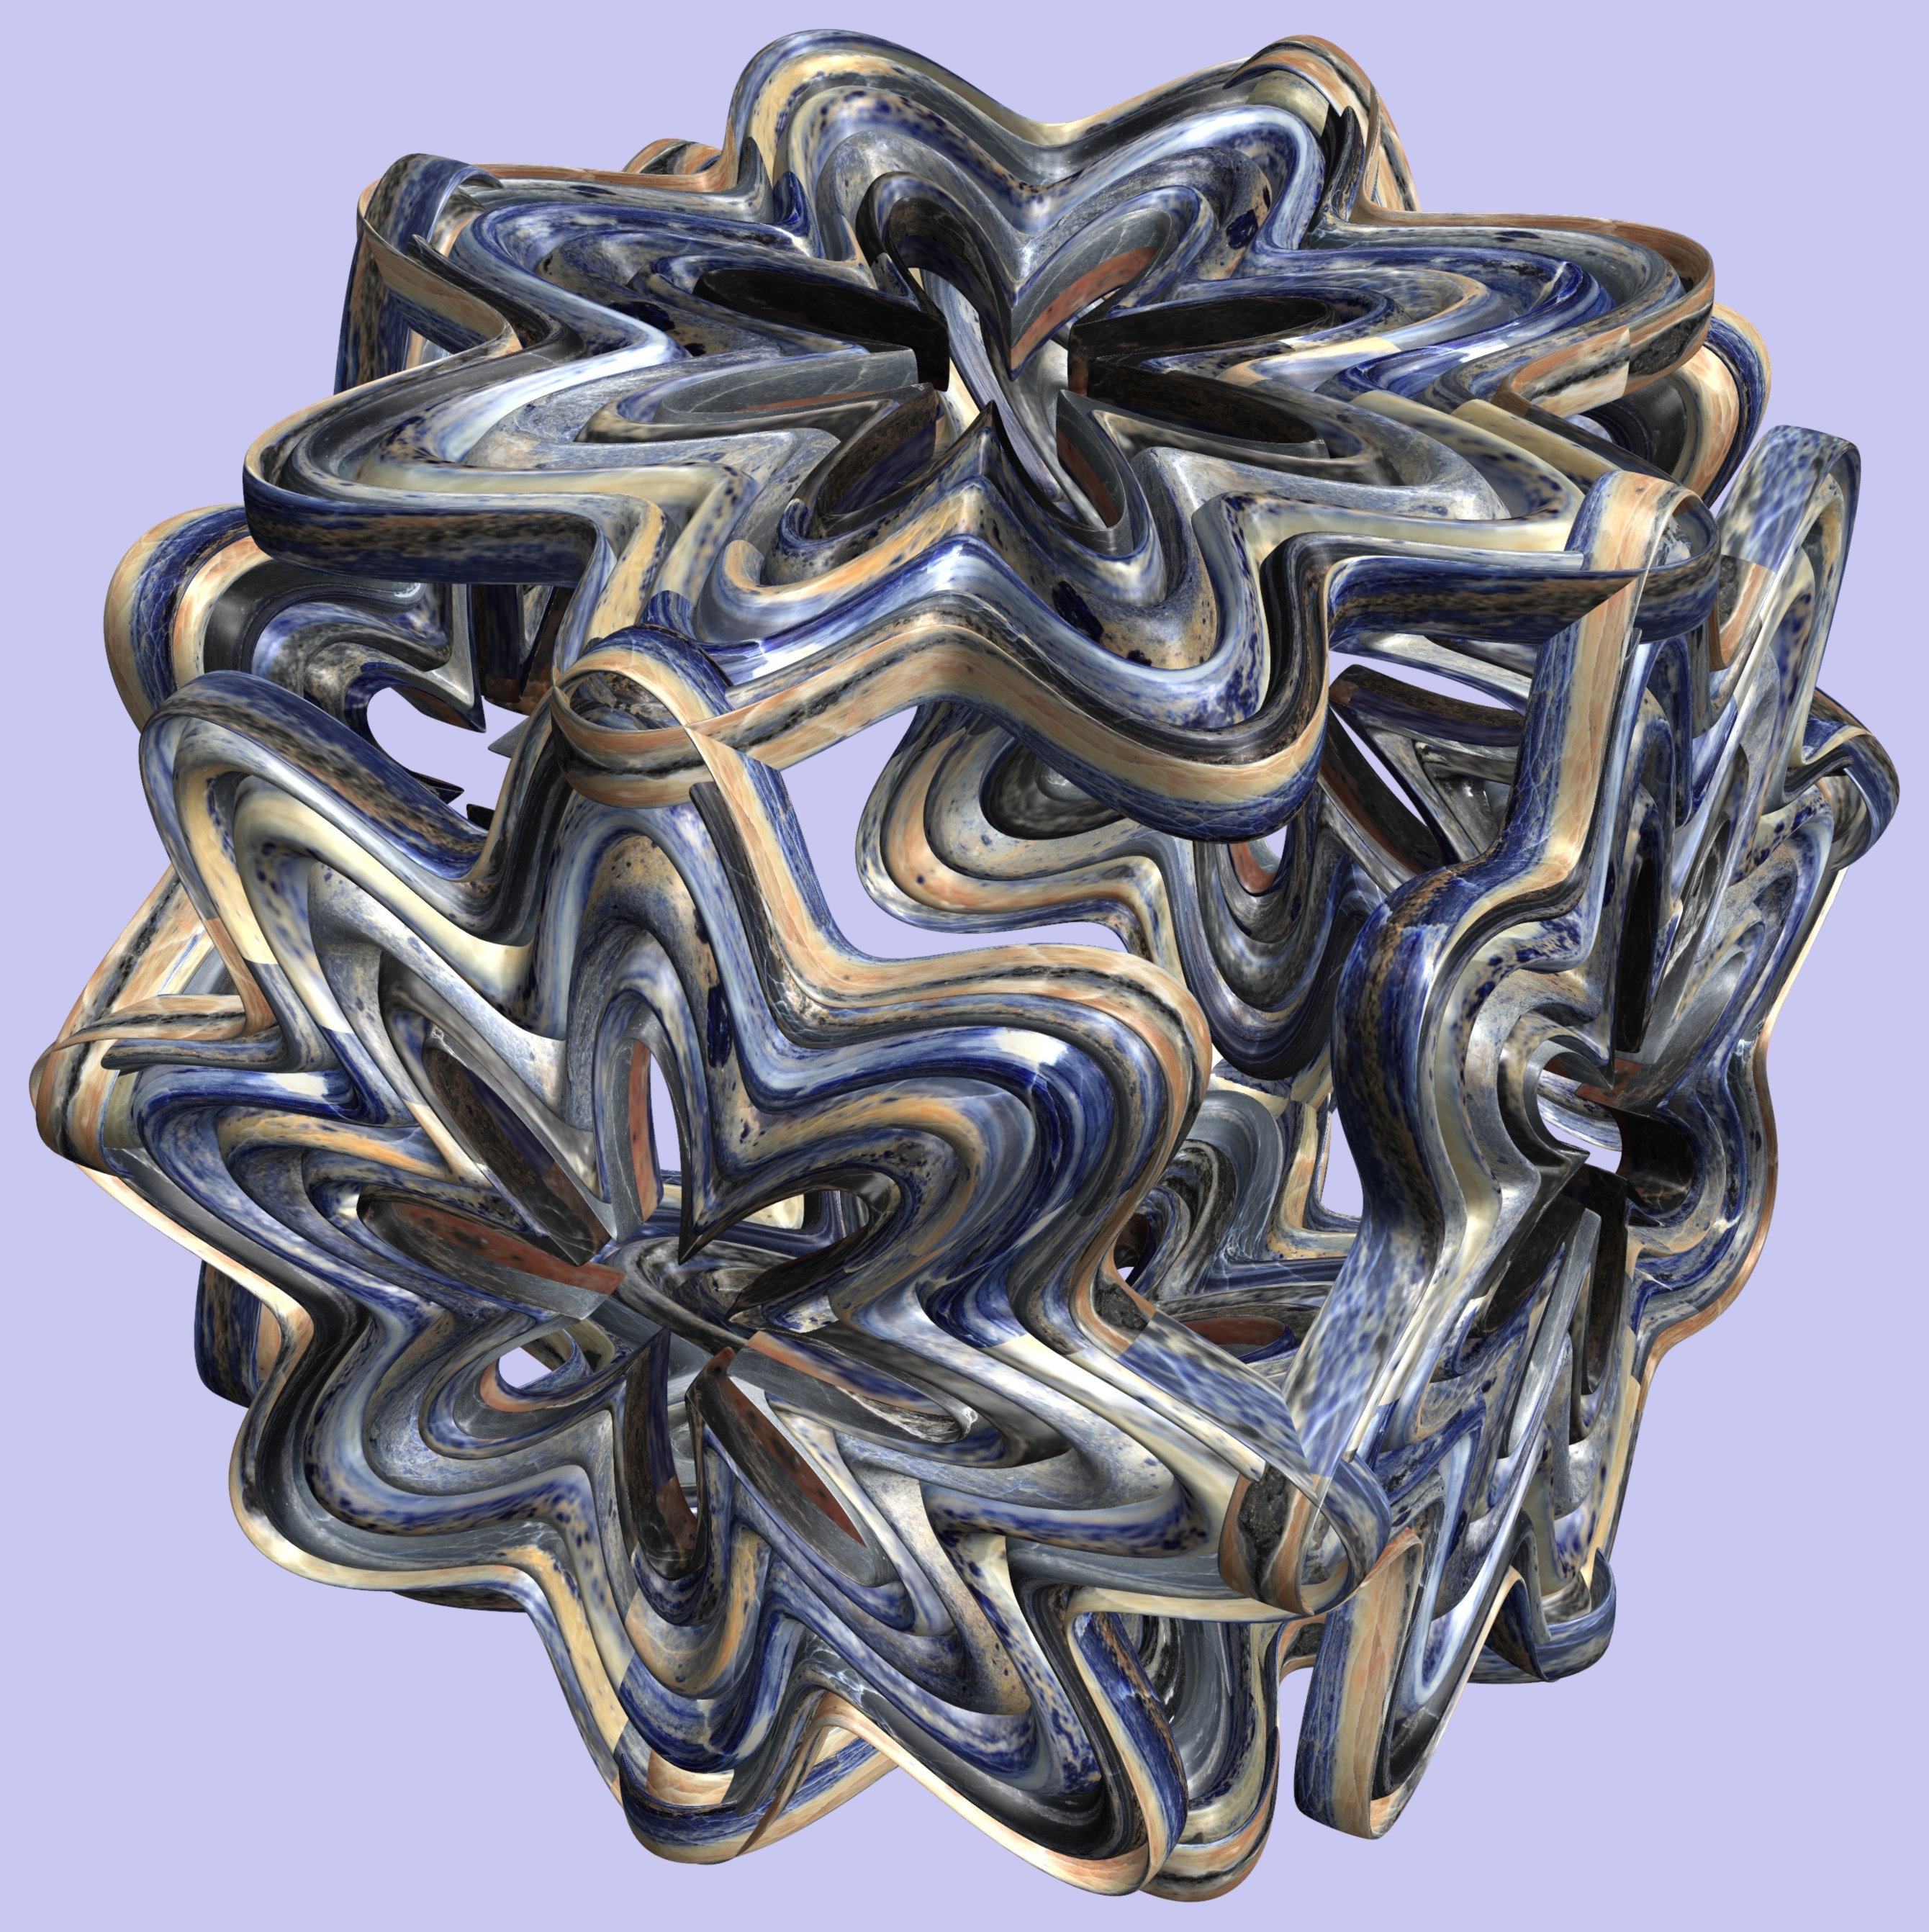
abstract, structure, texture, ring, chain, pattern, metal, jewellery, design, silver, symmetry, 3d, graphic, torus, mathematica, cg, parametricplot3d, code, program, algorithm, mapping, pendant, belt buckle, fashion accessory